Kasensero landing site

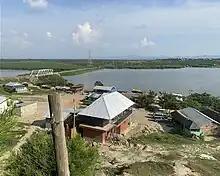
Katunguru landing site

Kasensero landing site is a fishing port found on Lake Victoria, in the Rakai District of Central Uganda, a short distance from its border with Tanzania. Kasensero is used as a centre for fish trade in Uganda. The community has a population of approximately 15,000 inhabitants.